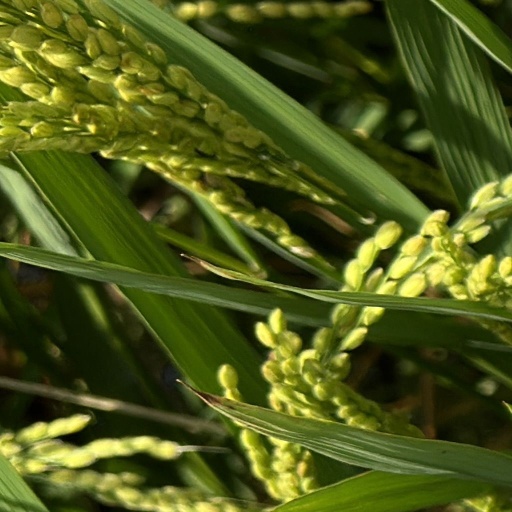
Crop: rice